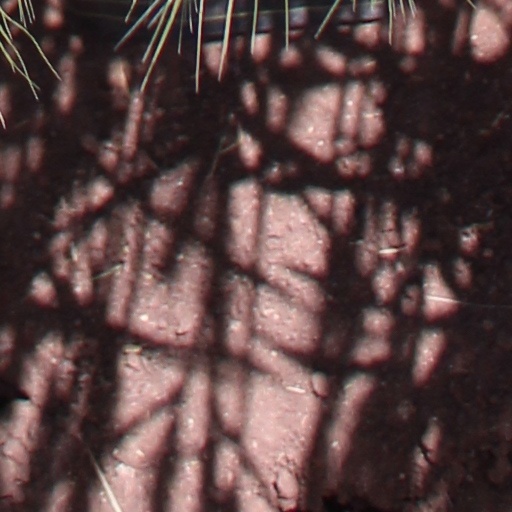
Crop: wheat